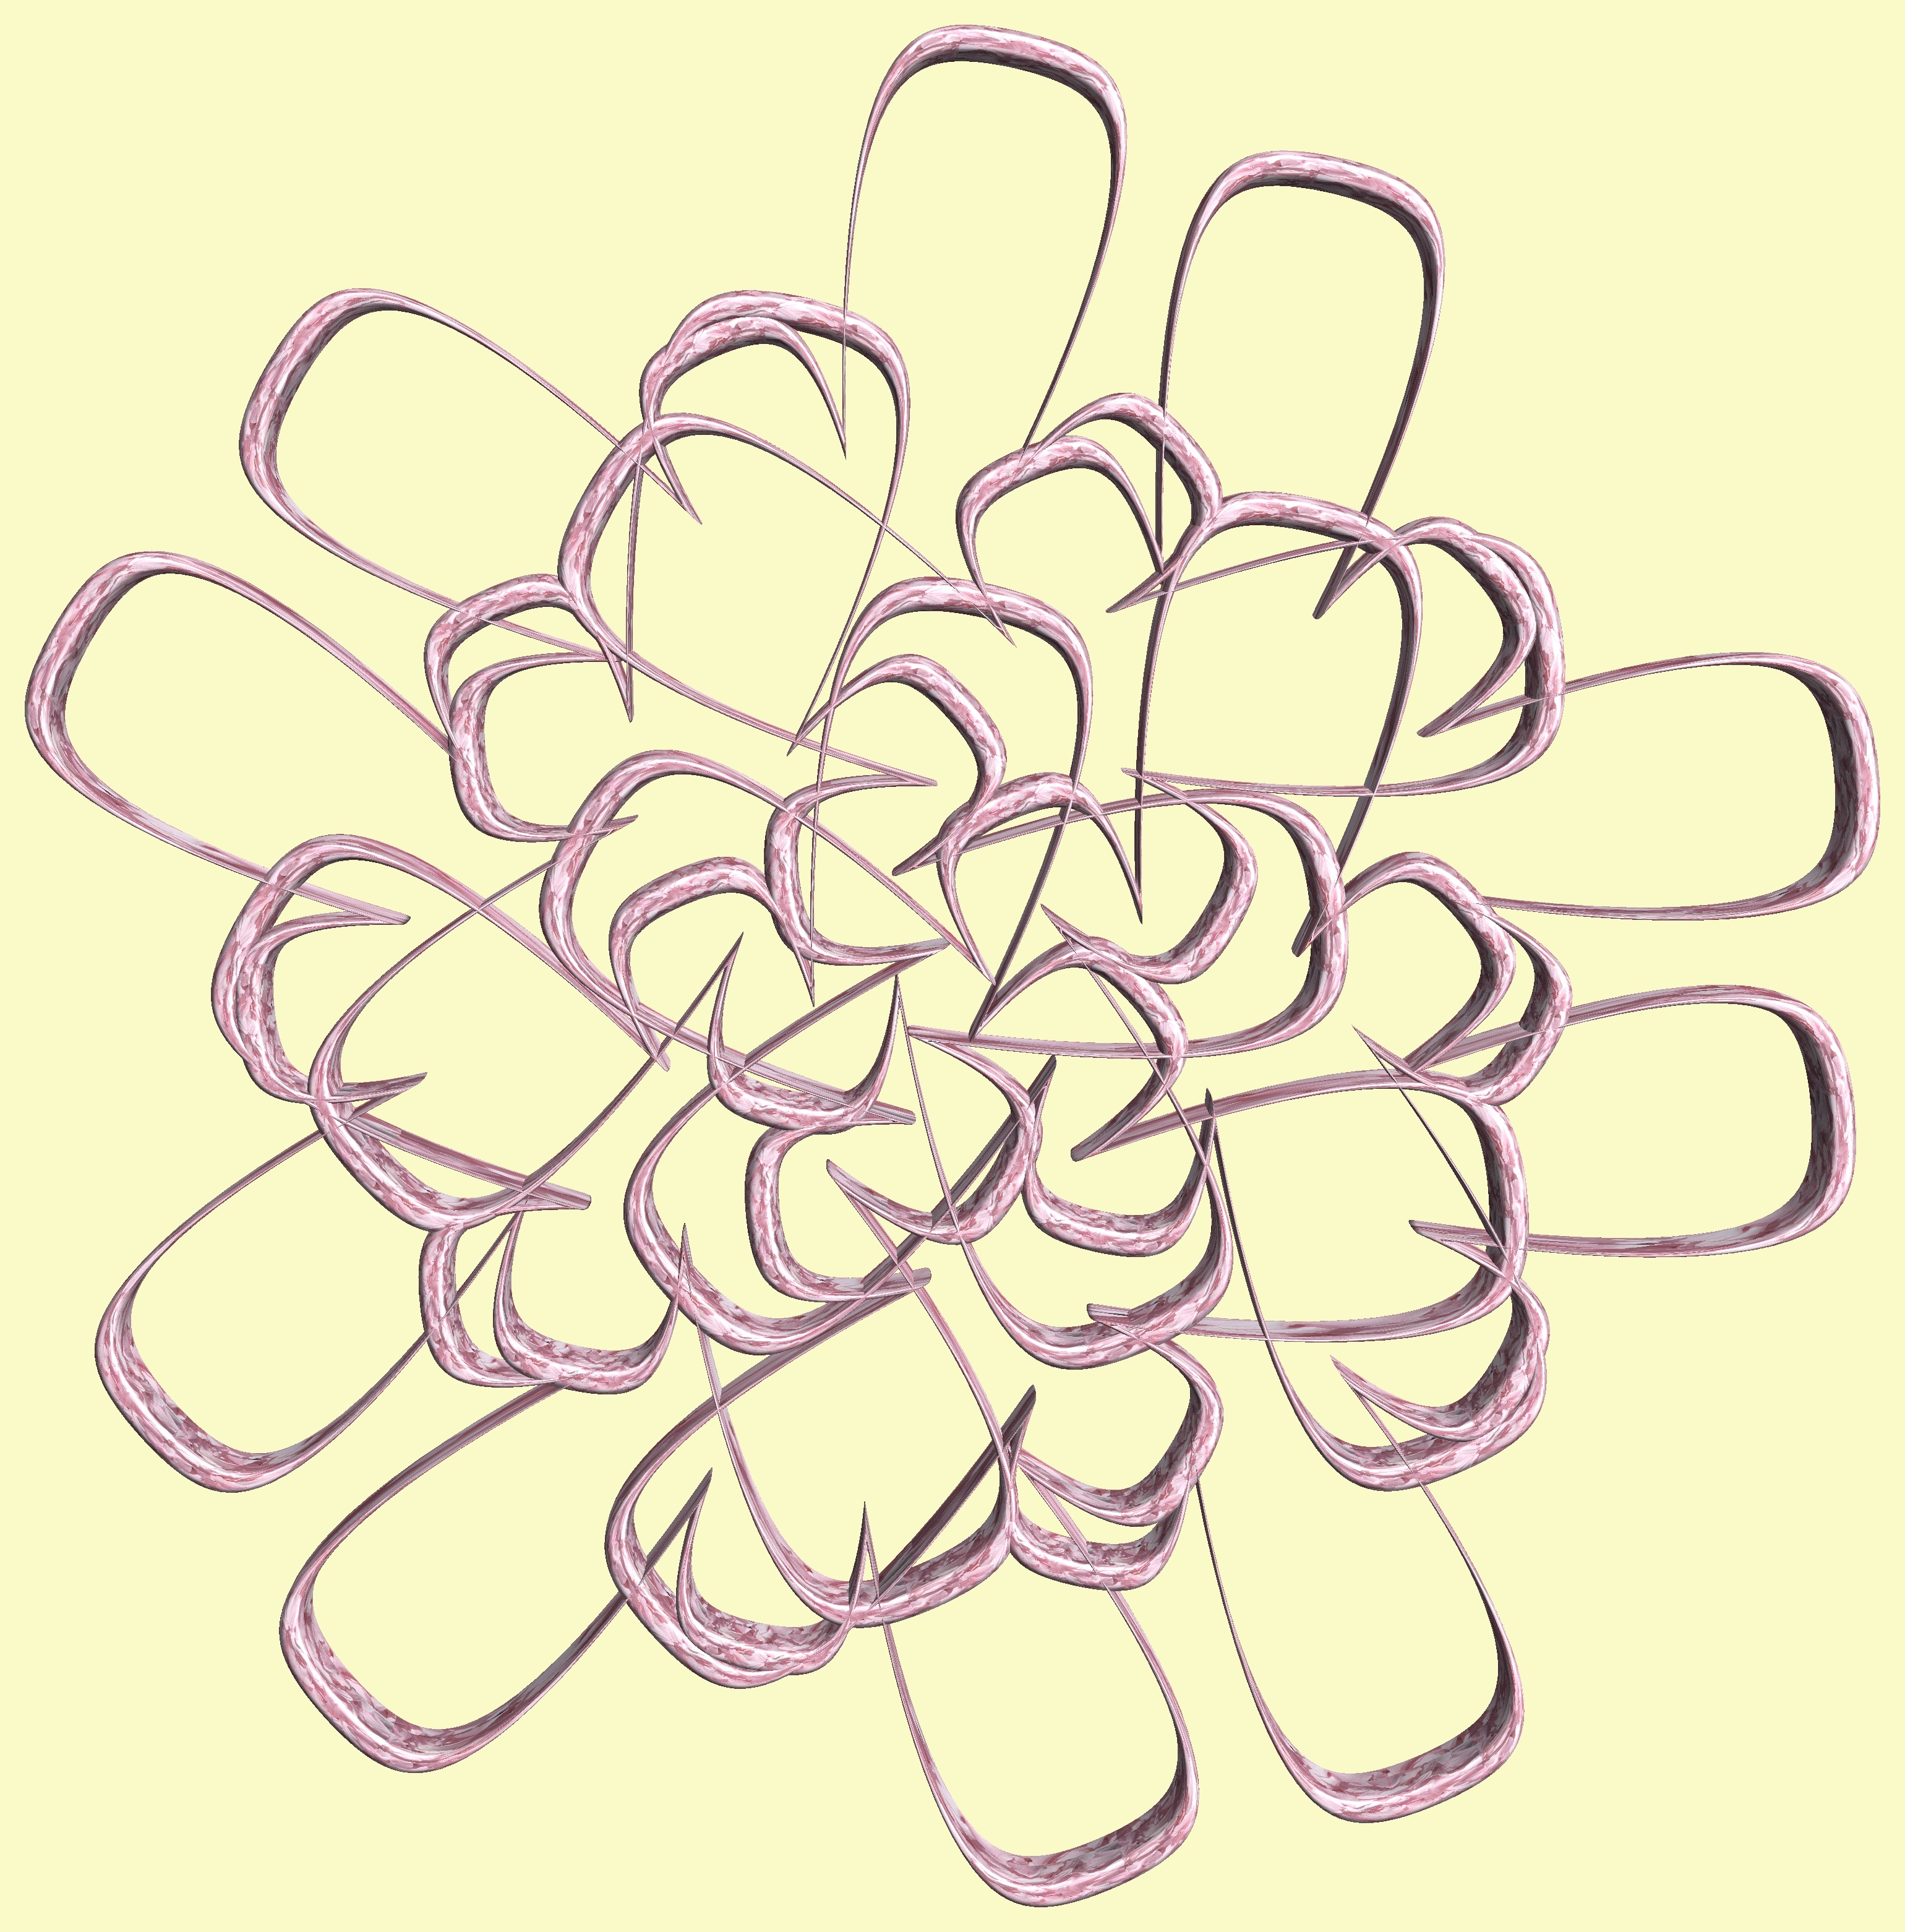
hand, structure, texture, pattern, line, circle, artwork, font, figure, drawing, illustration, design, symmetry, 3d, graphic, shape, torus, mathematica, cg, parametricplot3d, code, program, algorithm, abstruct, mapping, line art